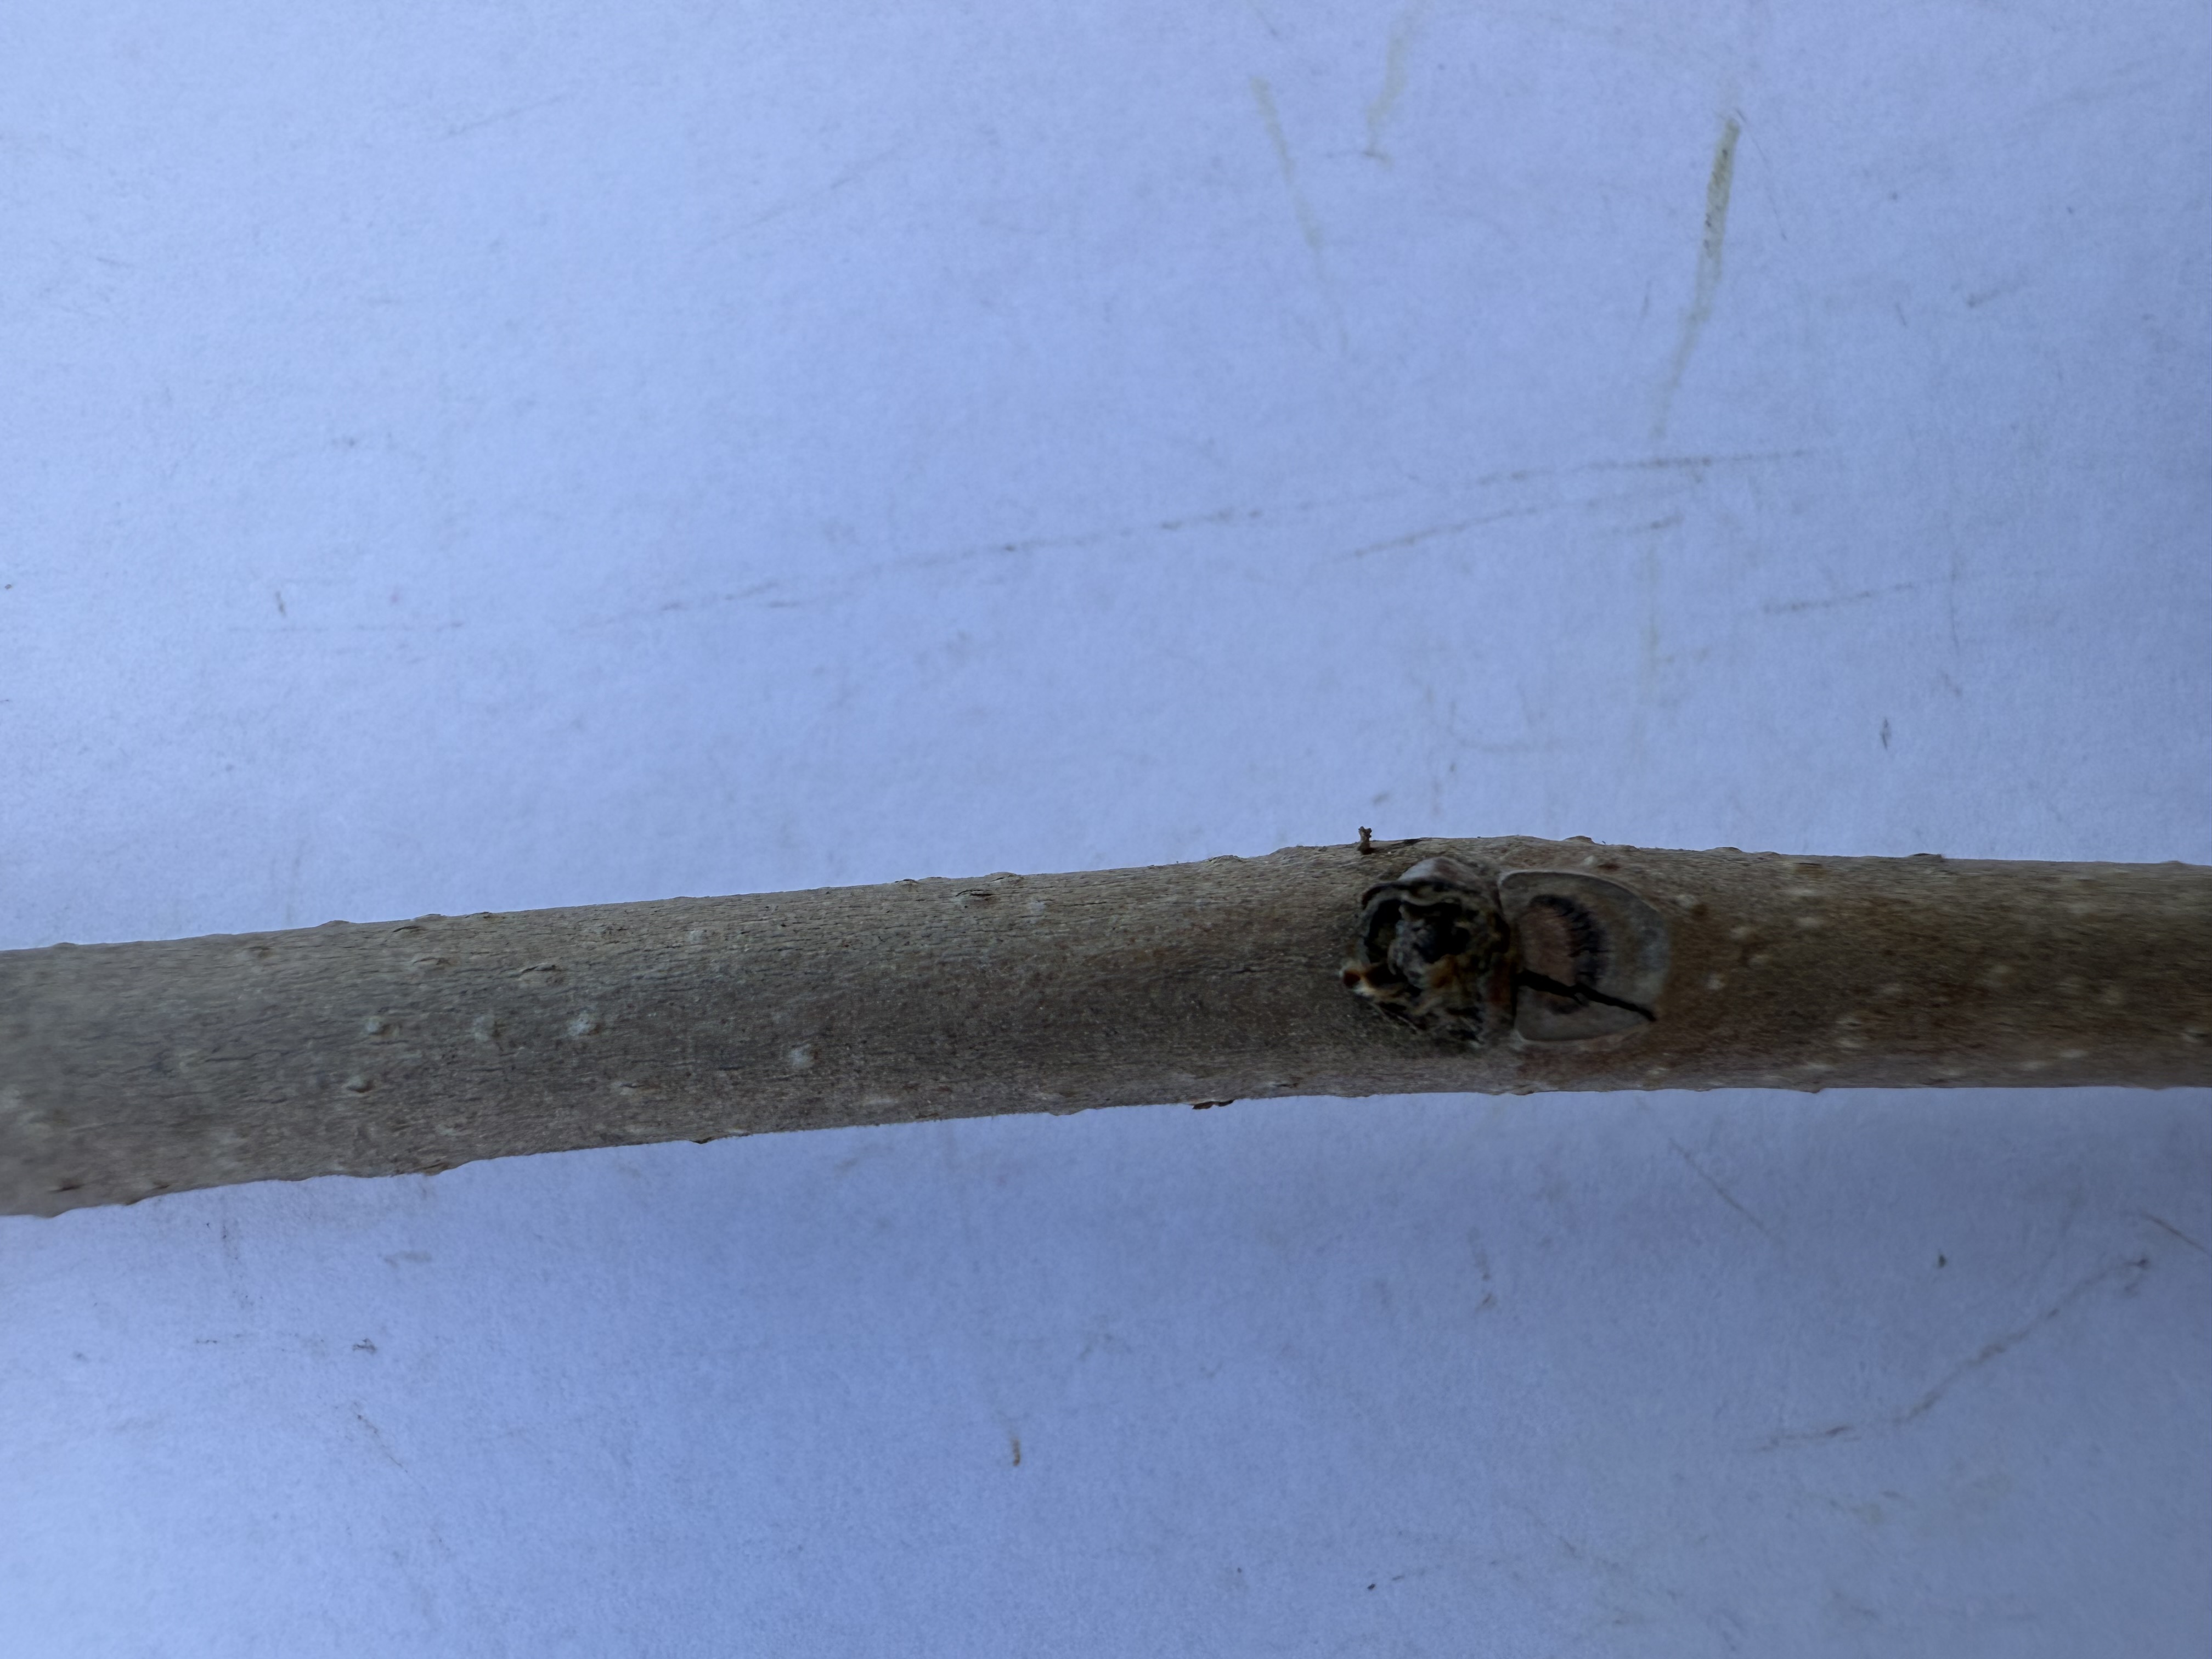
Variety: Chocolate Persimmon